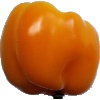
Label: yellow_pepper